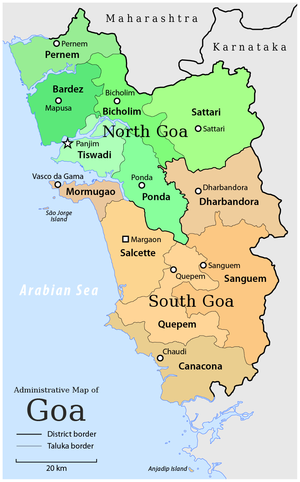
North Goa (distrikt)
North Goa distrikt
North Goa er et distrikt i den indiske delstat Goa. Distriktets hovedstad er Panaji.